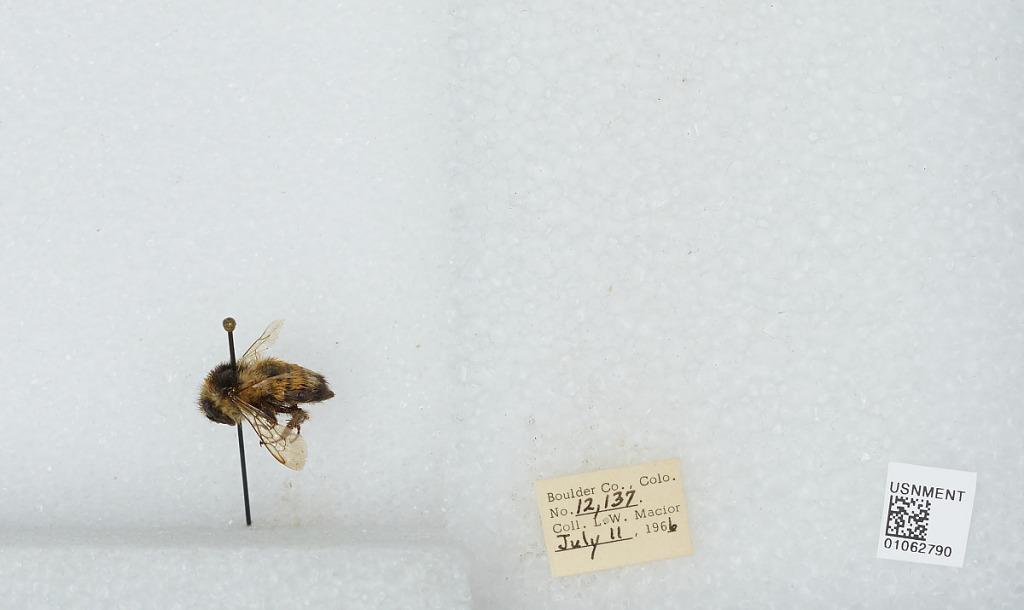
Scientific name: Bombus (Pyrobombus) bifarius Cresson
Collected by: L. Macior
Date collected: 1966-7-11
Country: United States
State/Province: Colorado
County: Boulder
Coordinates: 40.09, -105.36